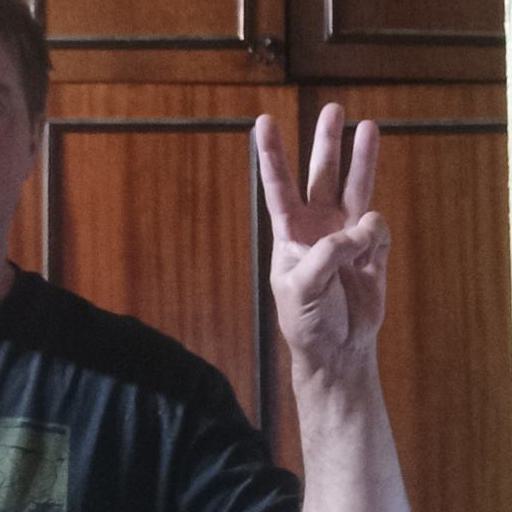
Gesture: three